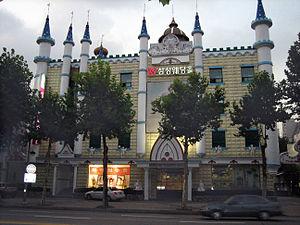
Cette photo a été prises par mes soins à Séoul (Corée du Sud). Ce bâtiment est le Samsung Wedding Hall. Ces wedding halls servent de salles de mariages pour les Coréens. L'architecture en est souvent jolie et ostentatoire, pour renforcer l'effet ""conte de fée""."